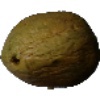
Label: Papaya 1